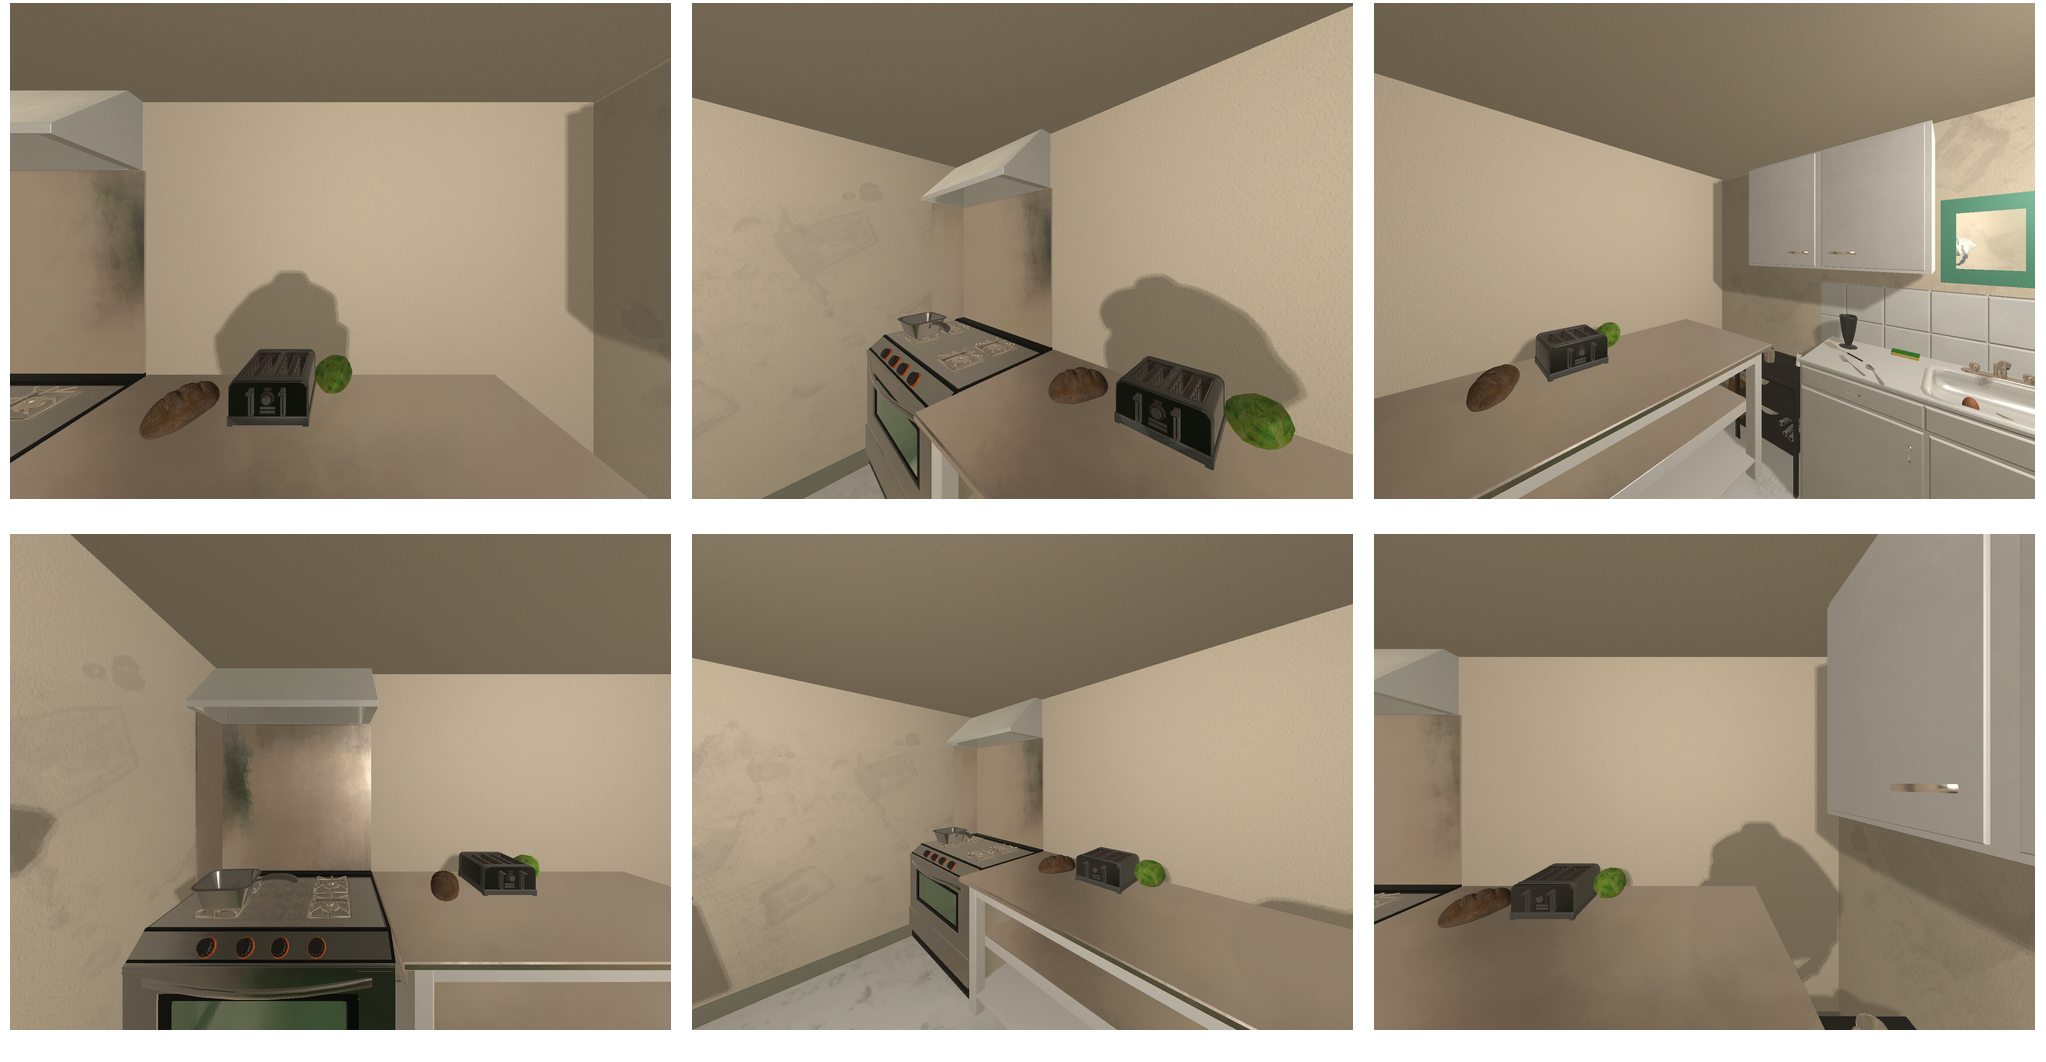Task instruction: Turn on the toaster.
Answer: {"task_instruction": "Turn on the toaster.", "nodes": ["toaster lever", "toaster"], "edges": [{"functional_relationship": "adjust", "object1": "toaster lever", "object2": "toaster", "spatial_relations": ["in_front_of", "close"], "is_touching": true}], "action_type": "push", "function_type": "device_control"}